Lara Mori

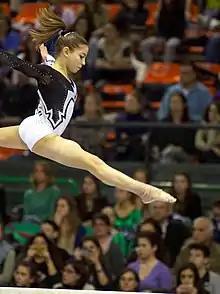
Mori on the balance beam in 2013.

Mori competed at the 1st Italian Serie A and helped her club finish fourth. They then won the bronze medal at the 2nd Italian Serie A. Then at the 3rd Italian Serie A, they finished fifth. In March, Mori had an ankle injury. She returned in September at the Golden League, she finished fourth with her club, in the all-around, and on the uneven bars, and she won the bronze medal on the balance beam. At the Italian Championships, she finished fourth in the all-around and sixth on the floor exercise, and she won the bronze medal on the uneven bars and the silver medal on the balance beam. At the Novara Cup, she helped the Italian team win the silver medal behind Romania. She competed at the 2015 World Championships alongside Carlotta Ferlito, Erika Fasana, Elisa Meneghini, Enus Mariani, and Tea Ugrin, and they finished seventh in the team final. Her final meet of the season was the Mexican Open where she finished fifth in the all-around.